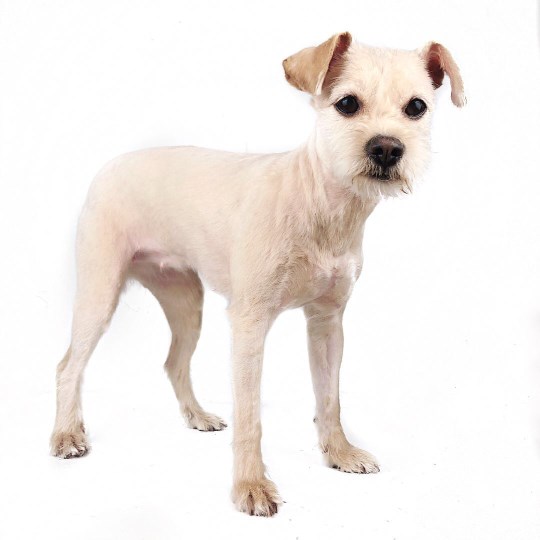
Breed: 2342-n000102-miniature_schnauzer